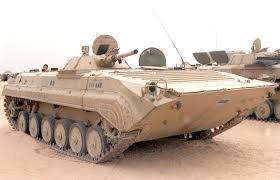
Label: BMP-1